Krzysztof Radzikowski

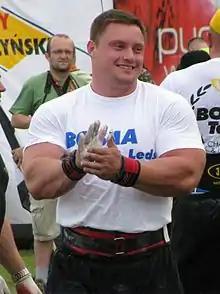

From 2013 onwards Radzikowski competed across the Strongman Champions League prolifically and started winning and reaching the podium in multiple competitions.